Action of 9 November 1822

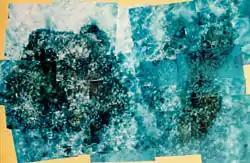
An aerial view of a possible wreck site of "Alligator" near Islamorada, Florida

By the end of the action, the American boats were all damaged and their crews suffered four killed, including Allen who died some four hours after the battle ended, and three wounded. The pirates suffered heavier casualties, with 14 bodies being counted by the Americans and several further buccaneers presumed drowned. "Alligator" returned to Matanzas with the recovered prizes; there Allen was buried with an escort provided by the local governor.